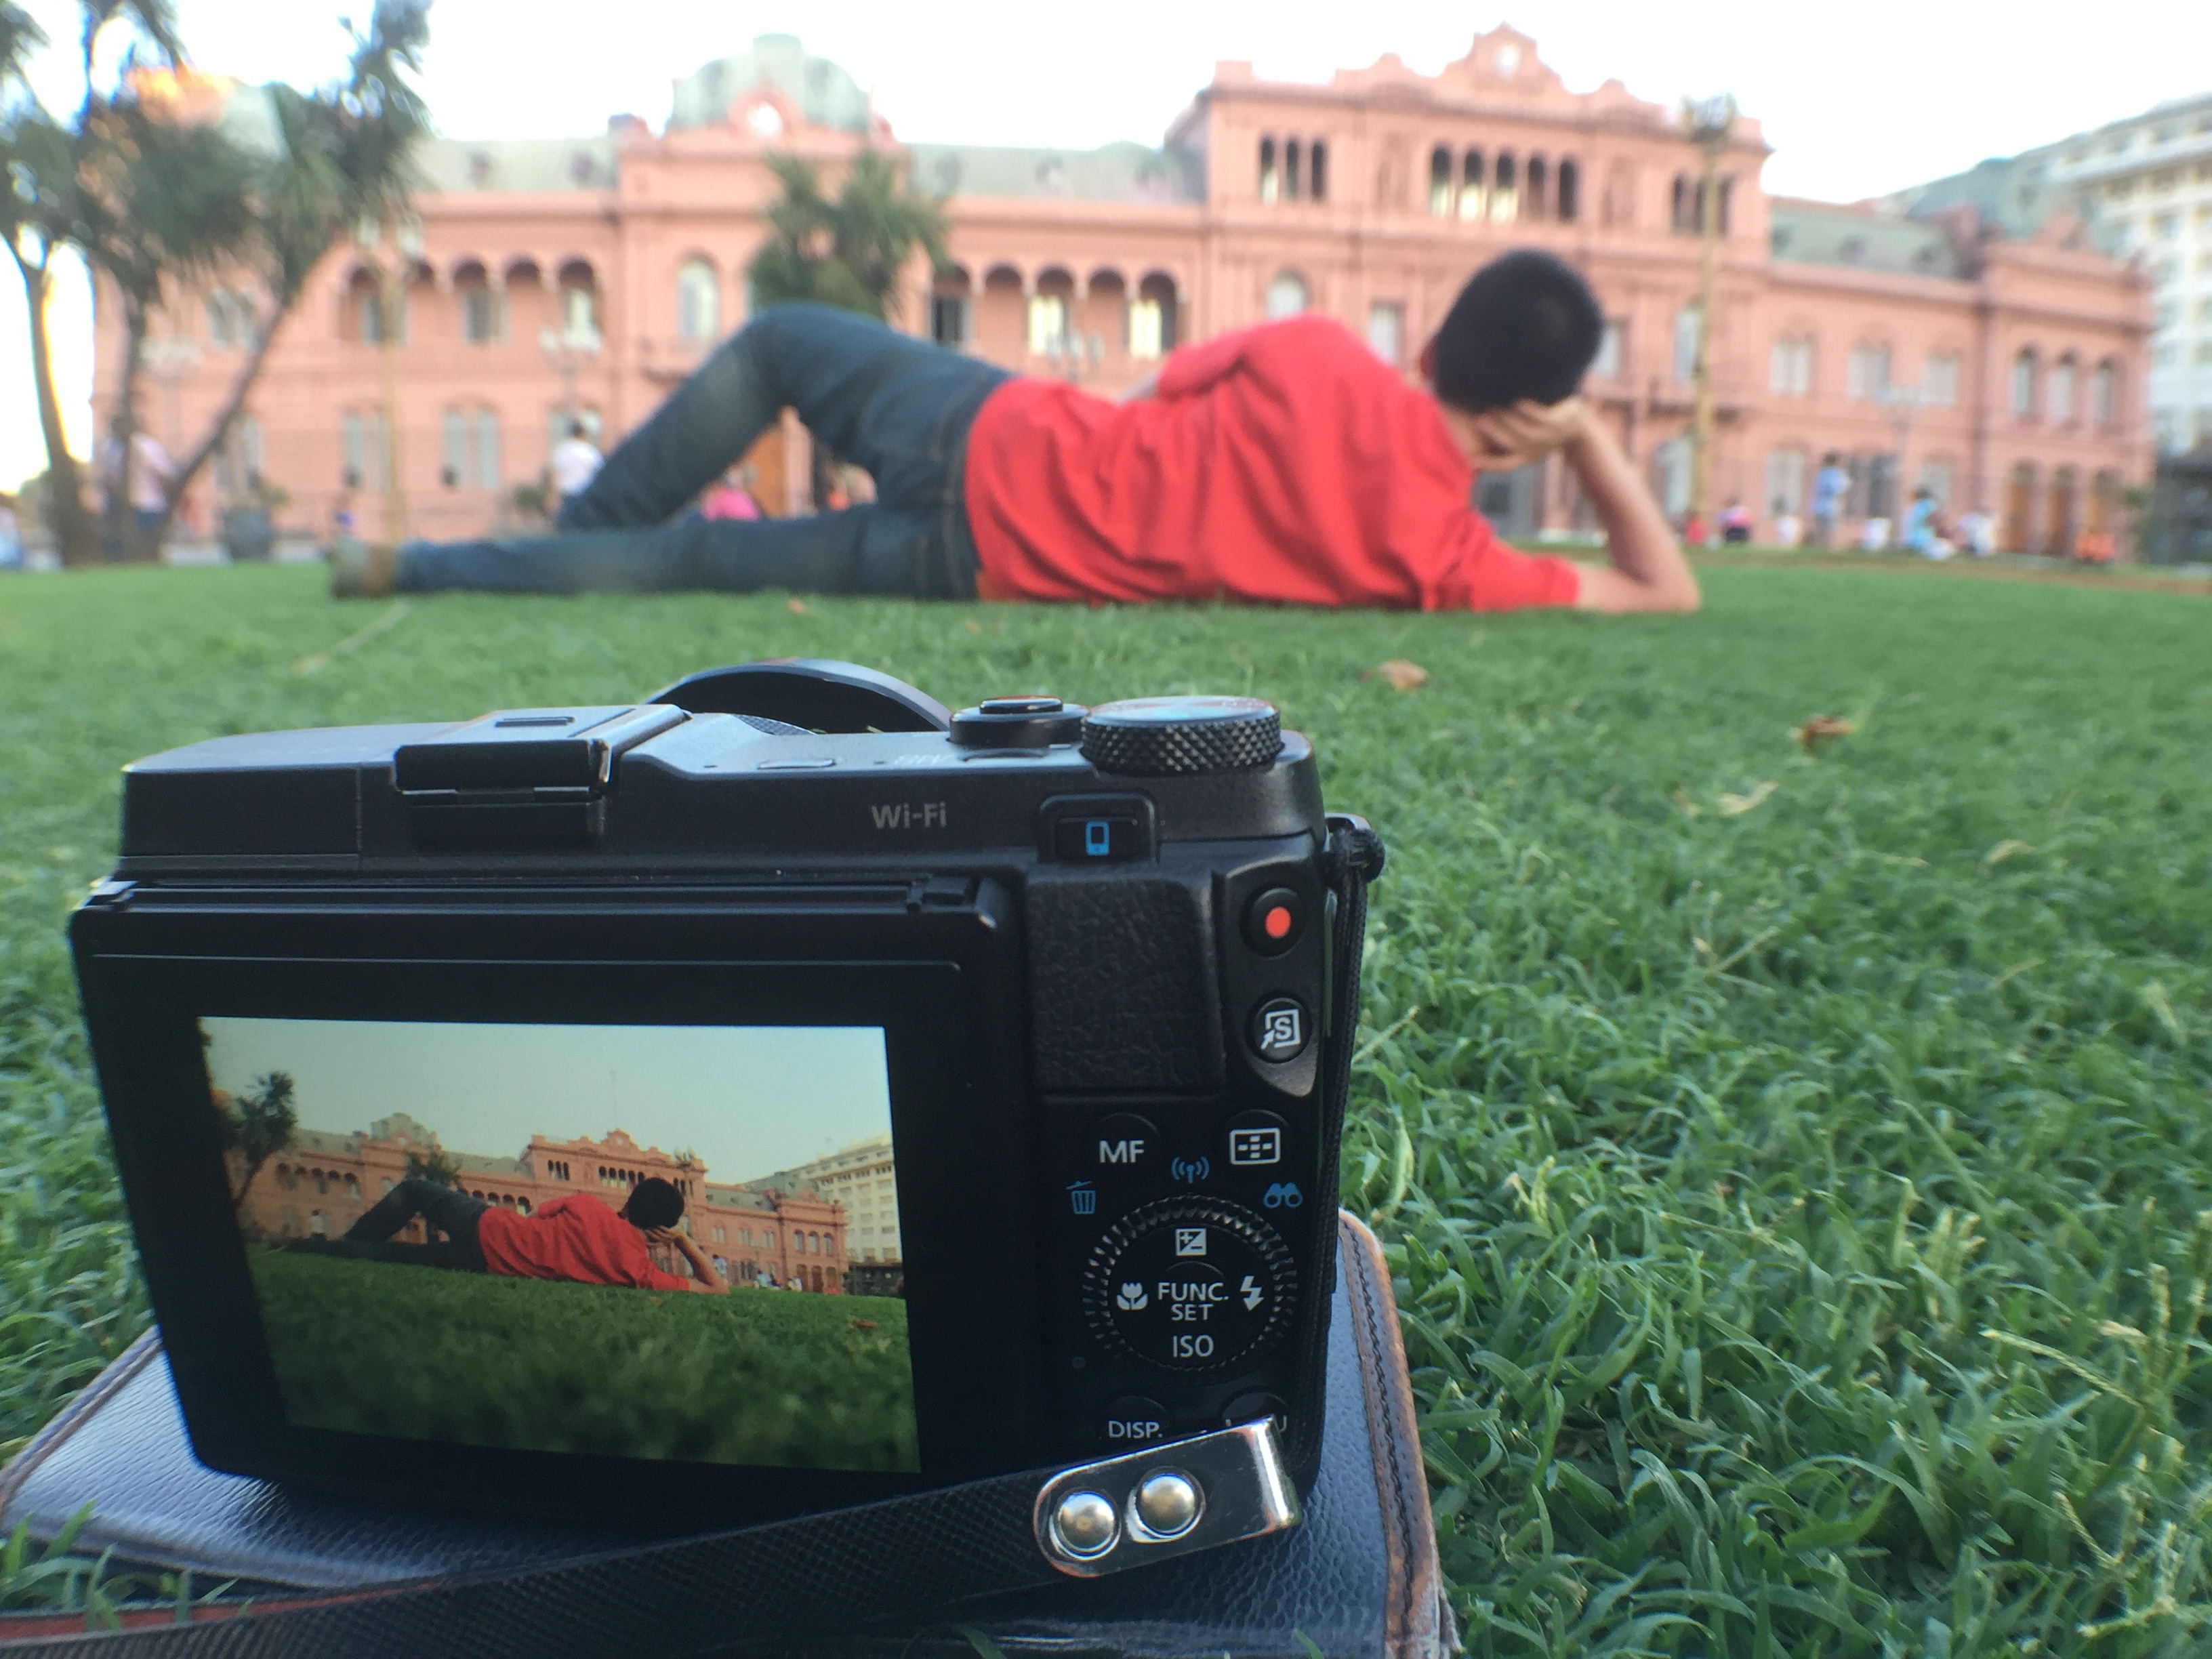
camera, digital camera, cameras optics